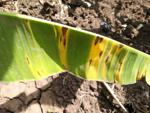
Label: segatoka